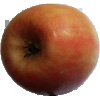
Label: Apple Pink Lady 1